Miss Earth Thailand

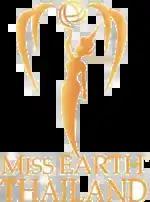
Miss Earth Thailand's logo in 2014

In 2013, Organizer IQ Co., Ltd. was awarded the rights to host Miss Earth Thailand pageant and sent a Thai representative to compete in Miss Earth. This came after the Miss Universe Thailand Organization lost its license from the Miss Earth Foundation. Punika Kulsoontornrut was crowned the first "Miss Earth Thailand" in November 2013 and placed as Miss Earth-Water or the second runner-up.